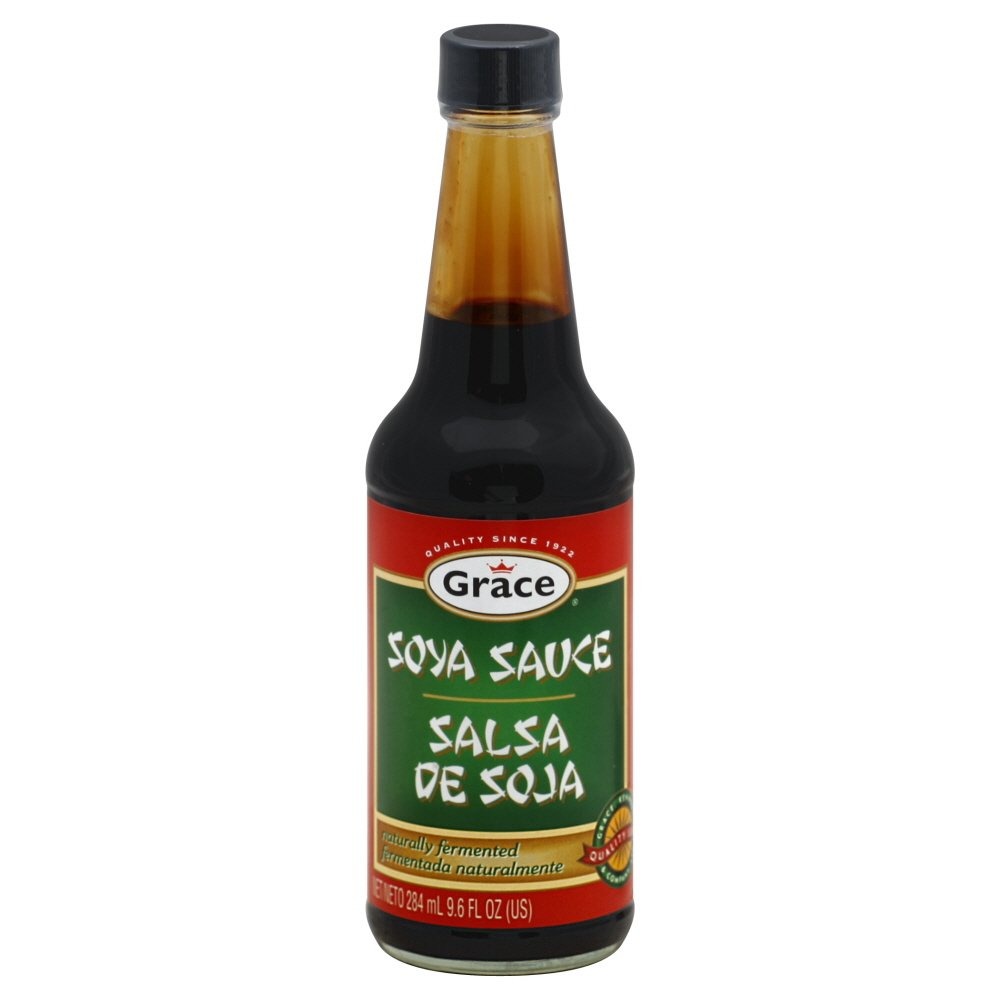
Item Name: Grace Soy Sauce 10 oz
Product Description: Grace Soy Sauce 10 oz
Value: 10.0
Unit: Ounce

Price: 2.2